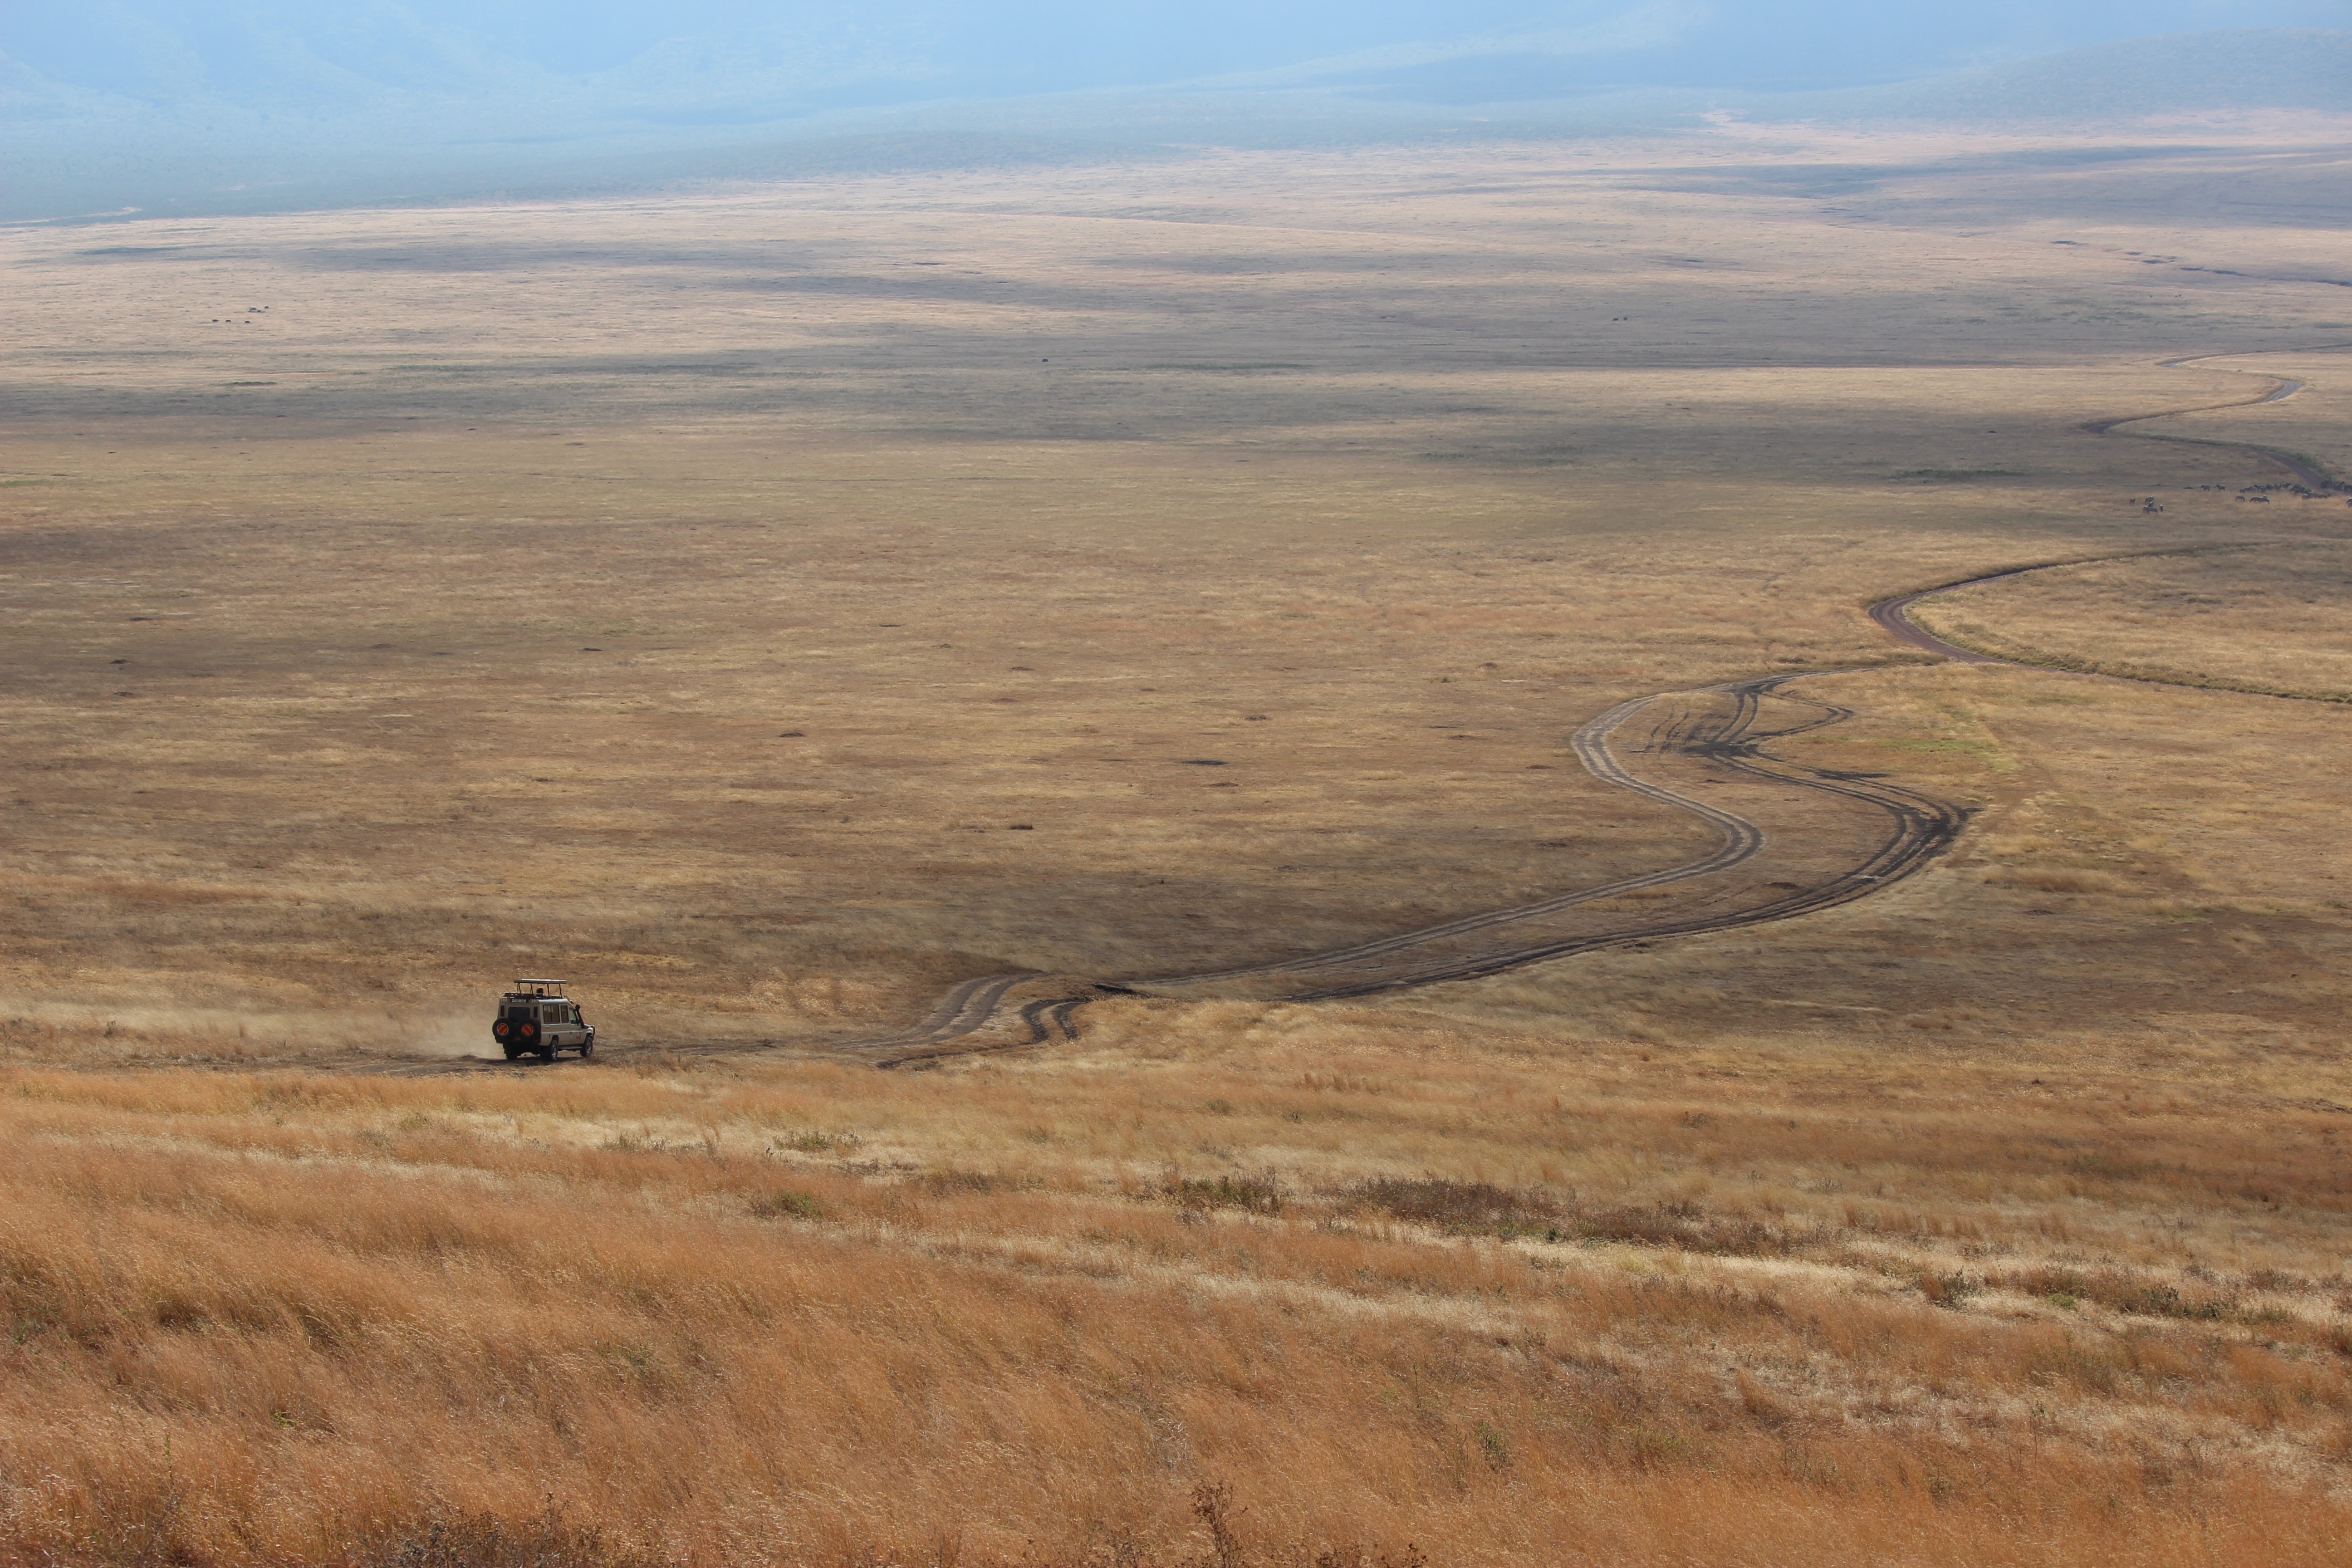
landscape, horizon, marsh, wilderness, mountain, field, prairie, hill, savanna, plain, geology, grassland, badlands, wetland, plateau, habitat, ecosystem, tundra, steppe, natural environment, geographical feature, aeolian landform, ecoregion